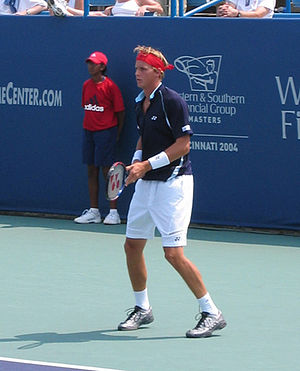
Joachim Johansson
Joachim Johansson er en tidligere svensk tennisspiller, der var professionel fra 2000 til 2008. Han vandt igennem sin karriere vundet 3 single- og 1 doubletitel, og hans højeste placering på ATP's verdensrangliste var en 9. plads, som han opnåede i februar 2005.